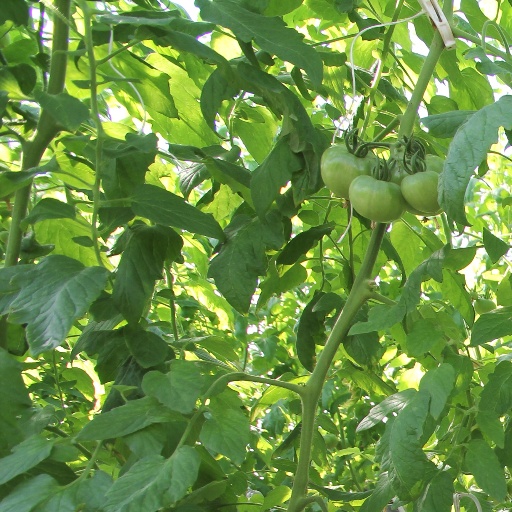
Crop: tomato